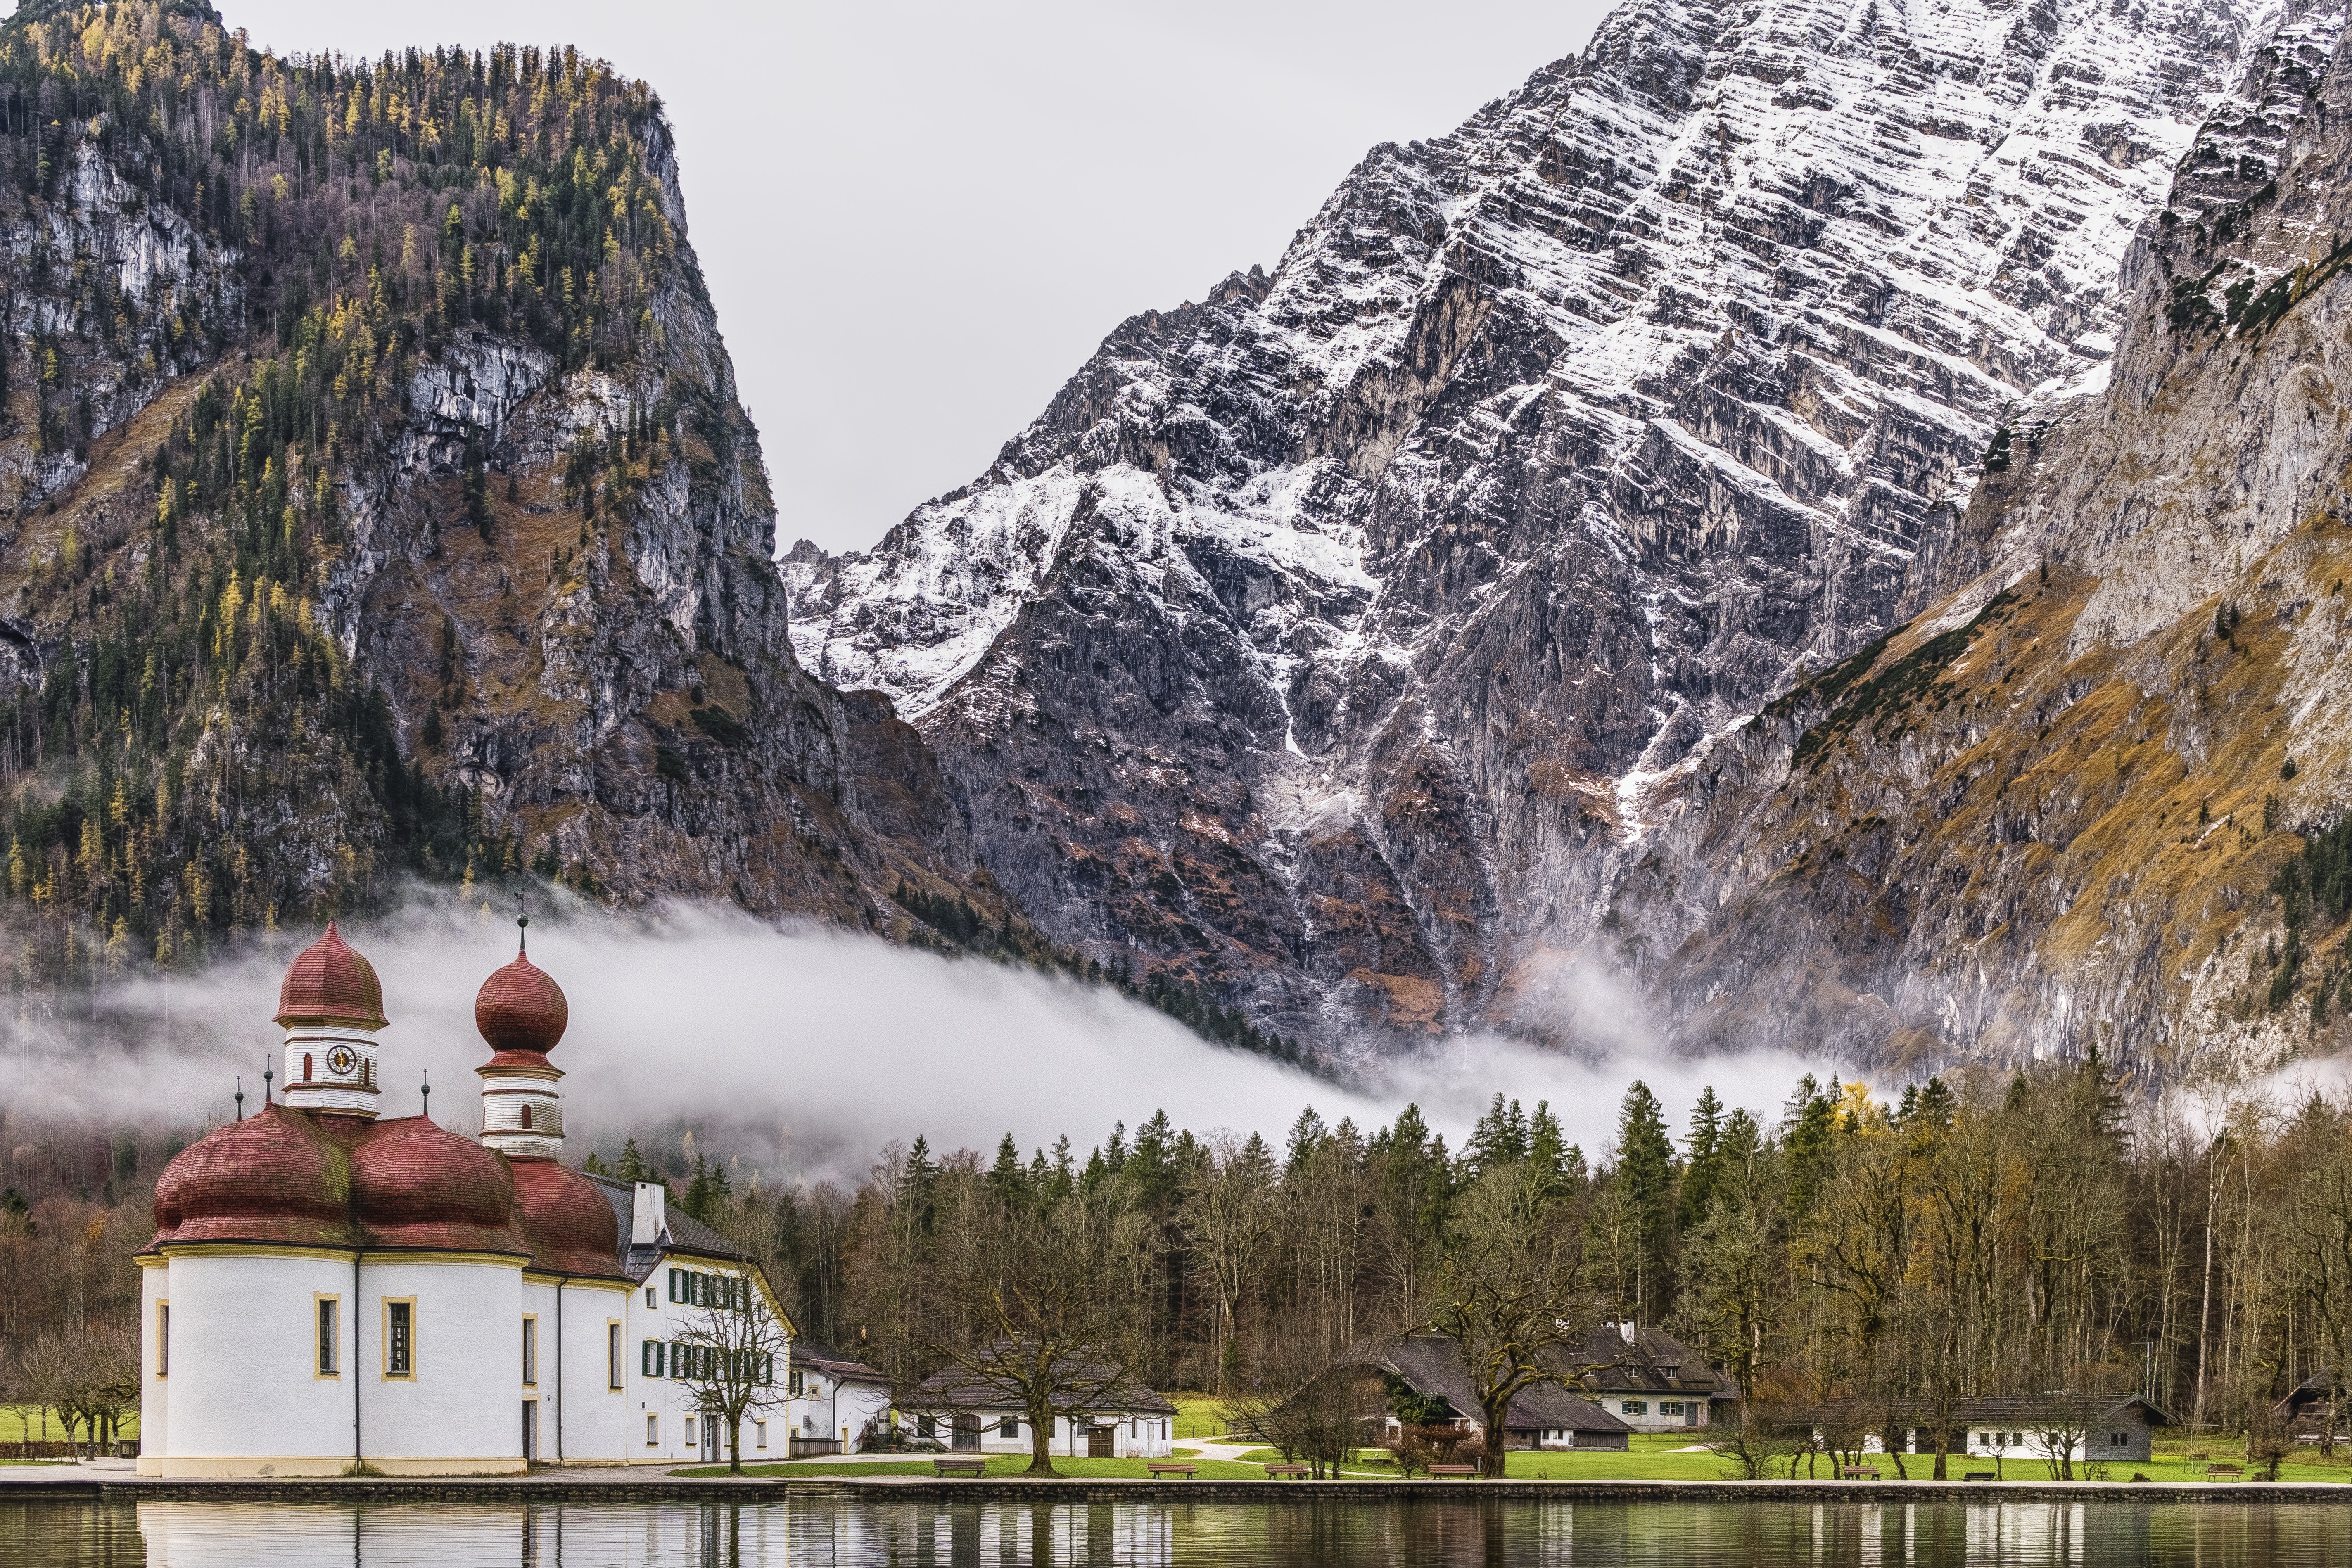
natural landscape, nature, water, fjord, mountain, mountainous landforms, atmospheric phenomenon, lake, tree, mountain range, hill station, alps, landscape, reflection, cliff, tourism, house, mount scenery, bank, watercourse, national park, glacial landform, terrain, hill, valley, reservoir